Dulce María

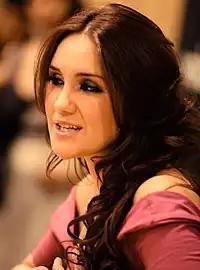
Dulce María at Expo Joven 2010 in Chihuahua, Mexico.

In February 2010, Dulce María along with Alfonso Herrera were presented to the media at the Auditorio Nacional of Mexico City as representatives of Expo Joven 2010, an event that aimed to demonstrate against the violence and insecurity that plagues Mexico, especially in Chihuahua. On 20 February, Dulce went to the Chihuahua City as part of Expo Joven, where she gave a lecture on the theme "friendship."